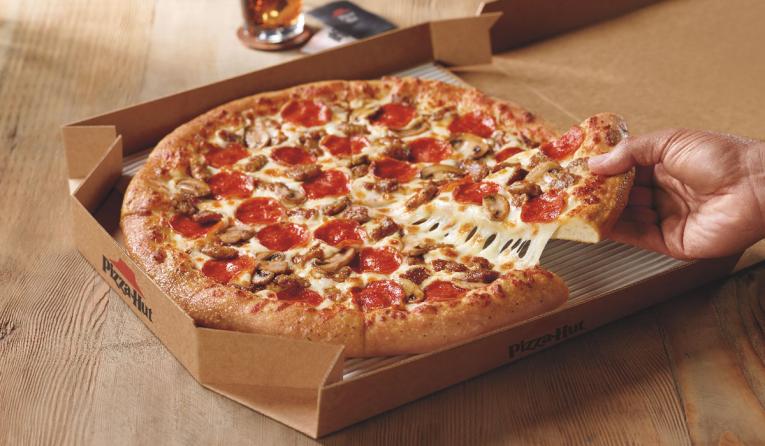
Dish: pizza